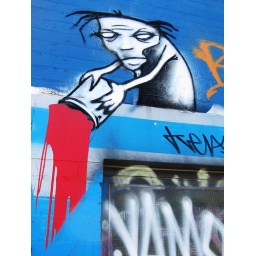
Character pouring paint down the wall at the Younghusband building in Melbourne.